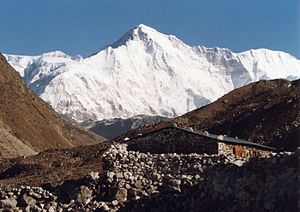
Cho Oyu
Cho Oyu set fra Gokyo
"Cho Oyu er en bjergtop i Himalaya på grænsen mellem Nepal og Kina ca. 20 km vest for Mount Everest, som når op i en højde af 8.201 moh. Cho Oyu betyder ""Turkis Gudinde"" på tibetansk. Bjerget er verdens sjette højeste og blev besteget første gang i 1954 af en Østrigsk ekspedition ledet af Herbert Tichy. Bjerger er siden blevet besteget mange gange.